Myrtle Bank, South Australia

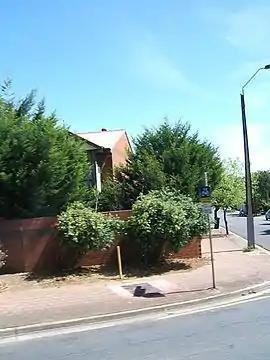
Ferguson Avenue, Myrtle Bank

Myrtle Bank is a suburb of Adelaide, South Australia in the City of Unley. The suburb is named after a property near the foothills built in 1842 by William Sanders (1801–1880), who arrived in South Australia in 1838. He named the premises 'Myrtle Bank', because his friend James Gall of Trinity living in Edinburgh had a fine property of the same name. The property passed through the hands of Capt. William Elder, brother of Sir Thomas Elder, before being purchased in 1848 by William Ferguson (1809–1892), who built on the original house and lived there with his family until he died. During World War I, the property became a repatriation hospital.